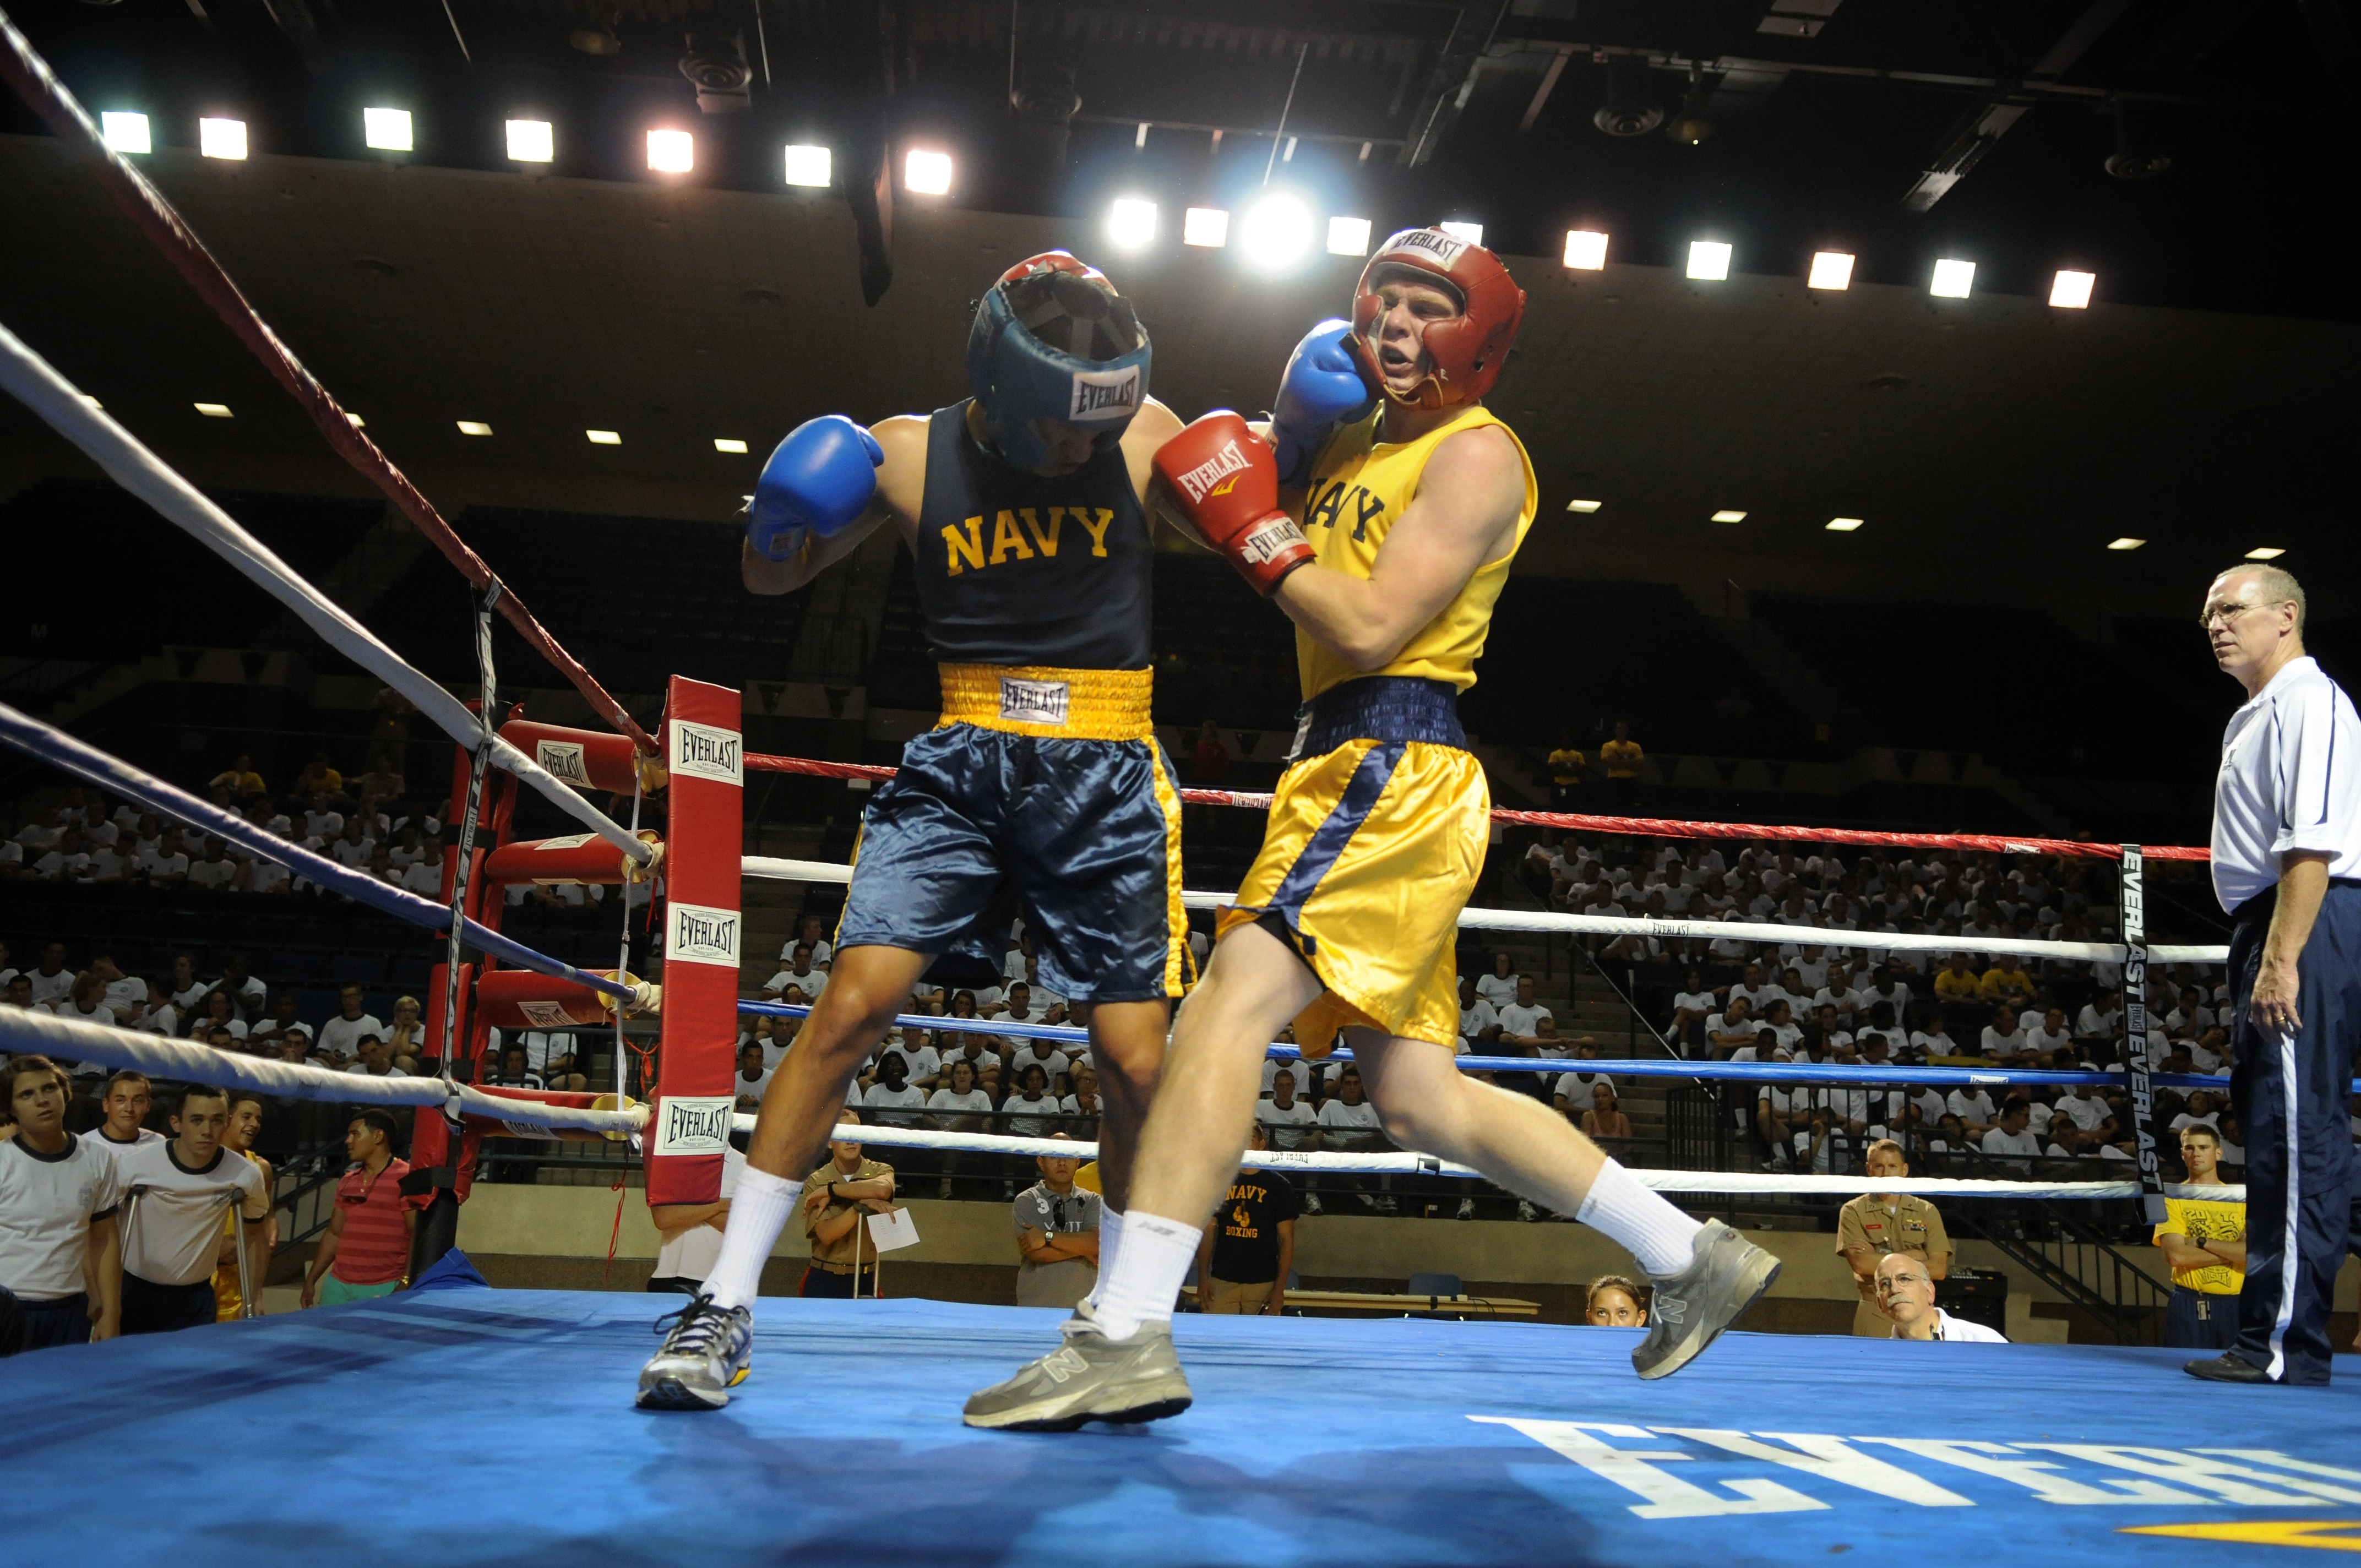
rope, structure, ring, macro, close up, boxing, competition, sports, match, ropes, athletes, punch, boxers, kickboxing, muay thai, punching, combat sport, sport venue, individual sports, contact sport, boxing ring, striking combat sports, shoot boxing, sanshou, professional boxing, pugilism, pugilists